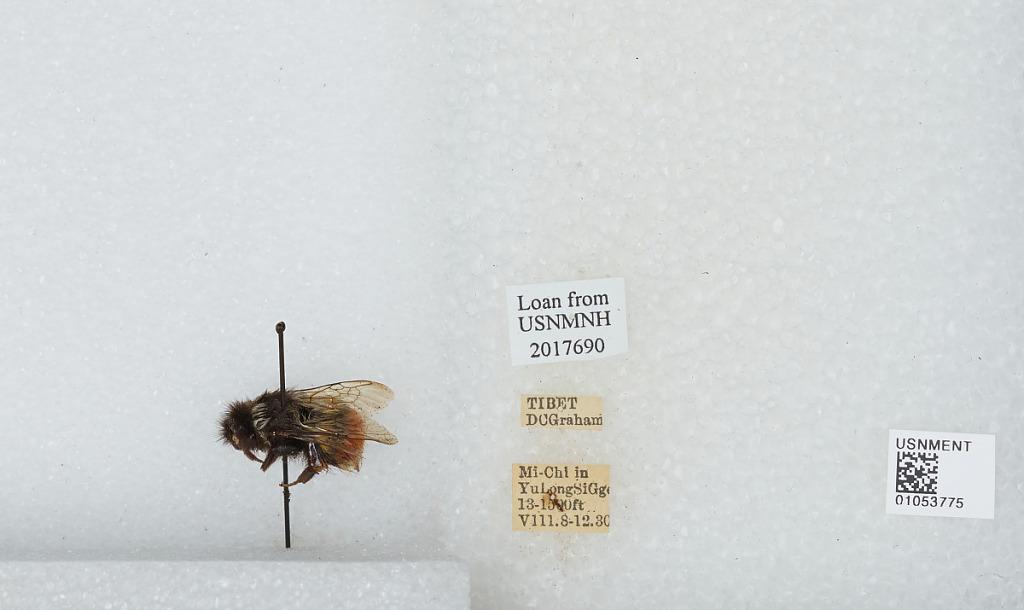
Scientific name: Bombus sp.
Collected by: D. Graham
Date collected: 1930-8-8
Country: China
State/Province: Tibet Autonomous Region
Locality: Mi-Chi in Yu Long Si Gorge